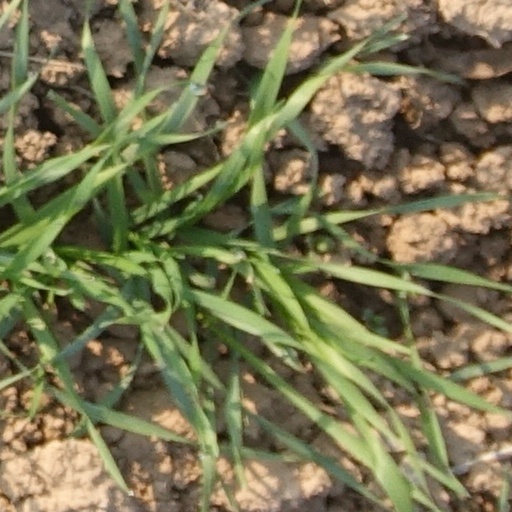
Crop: wheat